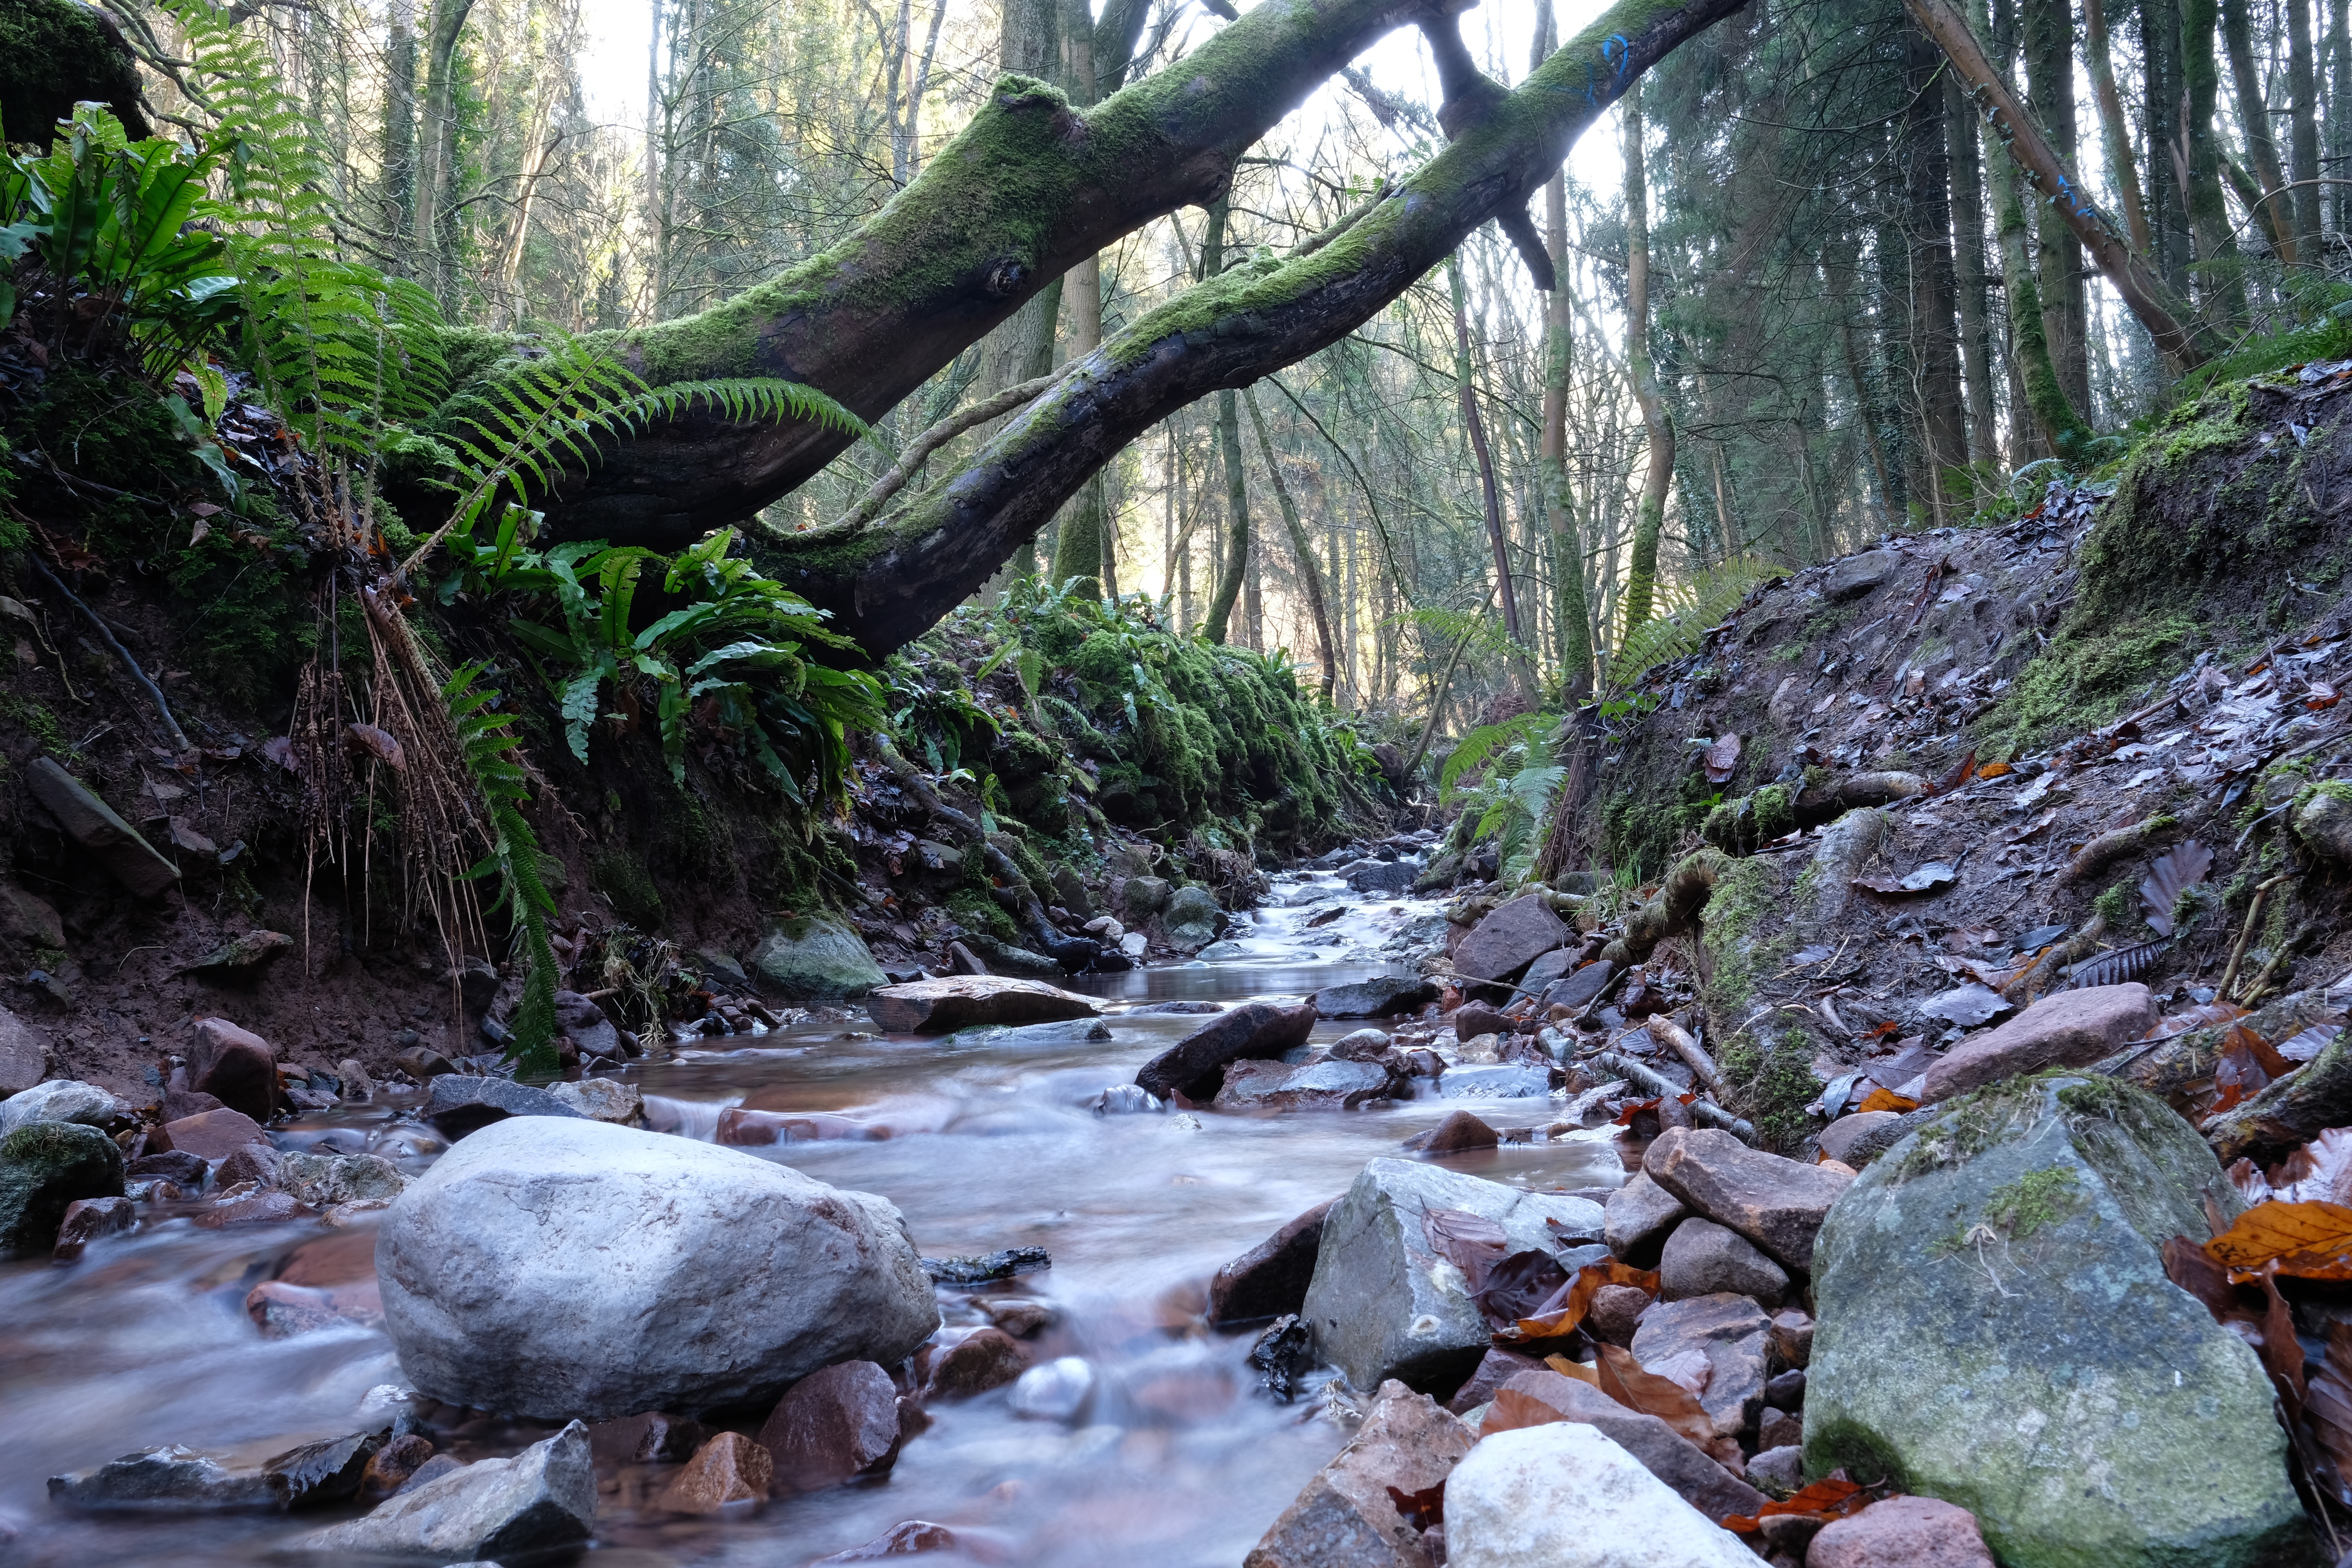
landscape, tree, water, nature, forest, rock, creek, wilderness, plant, wet, river, stone, motion, wild, environment, stream, green, flow, cascade, jungle, natural, fresh, rocks, bank, vegetation, rainforest, ravine, arroyo, woodland, tributary, watercourse, stream bed, nature reserve, state park, riparian zone, biome, old growth forest, riparian forest, water resources, valdivian temperate rain forest, fluvial landforms of streams